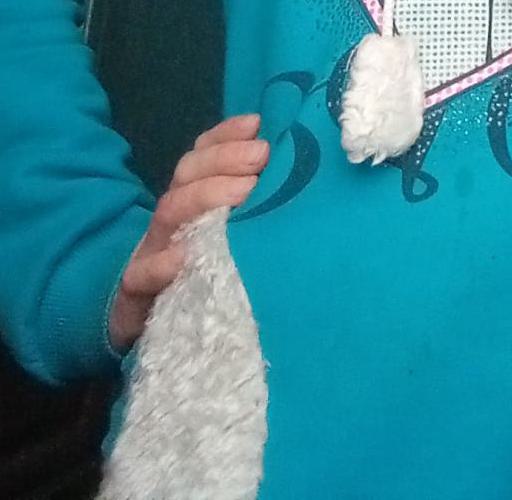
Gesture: no_gesture